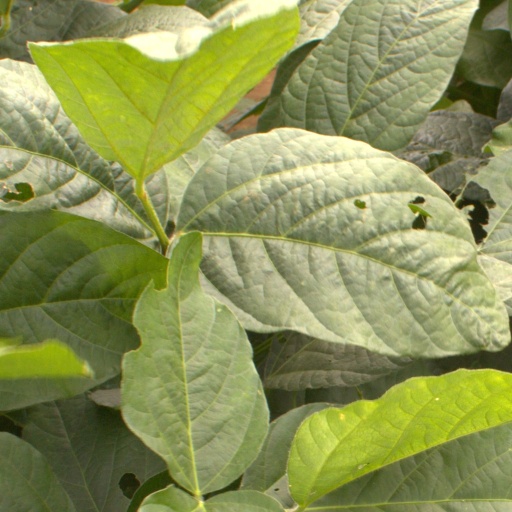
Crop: soybean